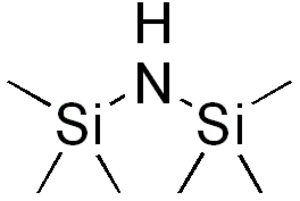
La bis(triméthylsilyl)amine ou hexaméthyldisilazane est un composé organique silylé de formule semi-développée (CH₃)₃Si-NH-Si(CH₃)₃ qui consiste en une molécule d'ammoniac substituée par deux groupes fonctionnels triméthylsilyle. C'est un liquide clair et incolore avec une odeur d'ammoniac qui s'hydrolyse lentement avec l'humidité de l'air.
Un silazane est un composé chimique comprenant au moins un atome d'azote N lié par covalence à un atome d'hydrogène H et à deux atomes de silicium Si. Il s'agit d'un analogue des siloxanes dans lesquels le pont –O– est remplacé par un pont –NH– ce pourquoi L'IUPAC les définit comme des « Saturated silicon-nitrogen hydrides, having straight or branched chains. They are analogous in structure to siloxanes with –NH– replacing –O–, [...] By extension hydrocarbyl derivatives are commonly included. » Ils peuvent présenter une chaîne d'atomes linéaire ou ramifiée. Le trisilazane, soit H₃Si–NH–SiH₂–NH–SiH₃, soit N(SiH₃)₃ ou soit N(SiH₃)₂–SiH₂–NH₂, etc., en est un exemple. Ainsi NH₂–Si(CH₃)₂CH₂CH₂COCH₃ n'est pas à proprement parler un silazane.